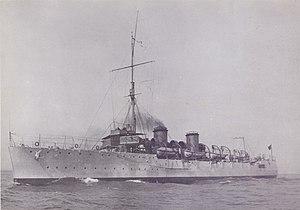
Le Bahia est un croiseur léger de la Marine brésilienne, navire principal de la classe du même nom, construit en 1910 par la société de construction navale britannique Armstrong Whitworth et coulé en 1945.